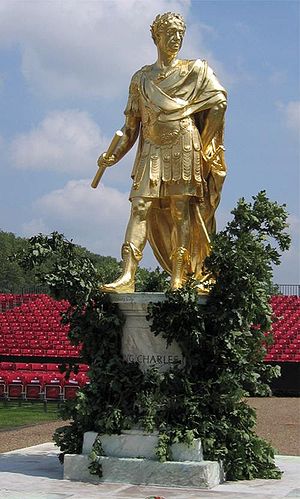
Monark
Den britiske monark Kong Charles 2. af England.
En monark er overhovedet i et monarki. Begrebet omfatter således både konger, fyrster og kejsere m.fl.